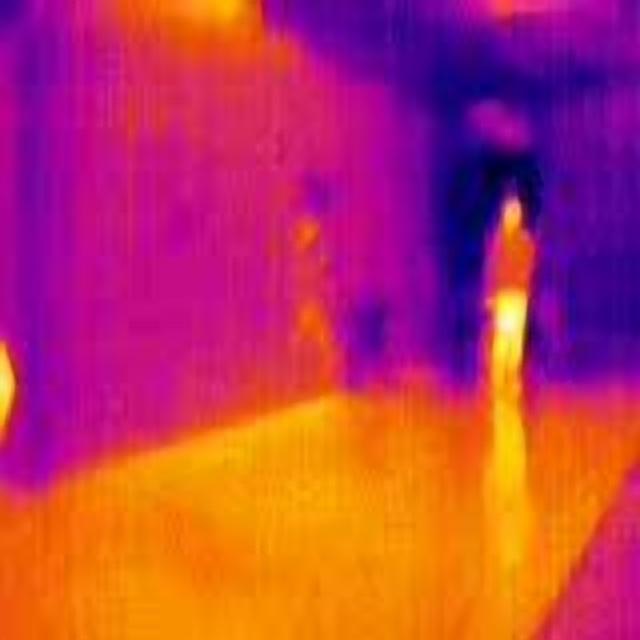
Detected objects:
label: person